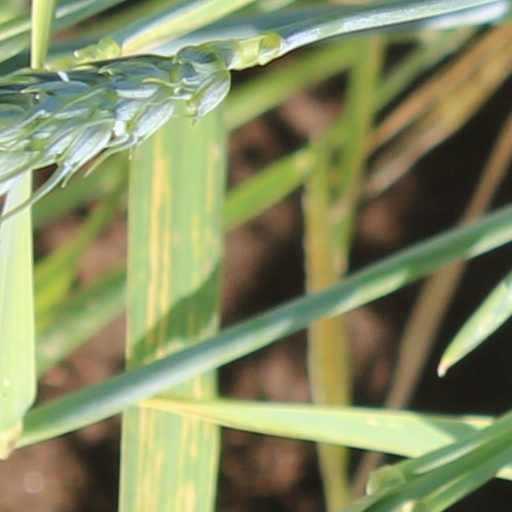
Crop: wheat